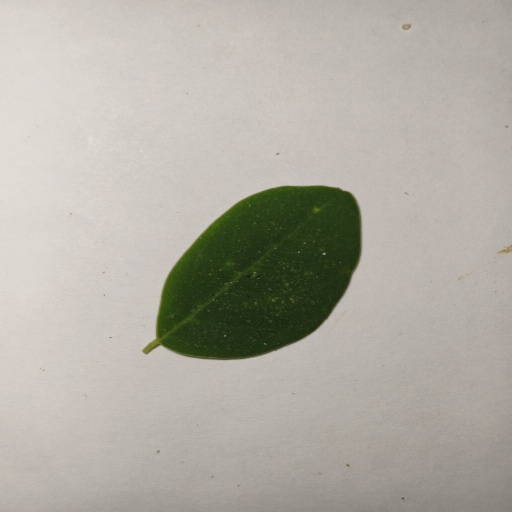
Species: Sojina
Leaf condition: Healthy Leaf